Abington Senior High School

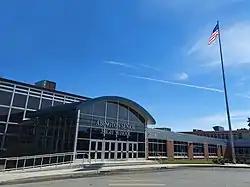
Abington Senior High School in September 2021

Abington Senior High School is a four-year co-educational high school in Abington, Pennsylvania, United States. A part of the Abington School District, the school was a two-year high school known as Abington South Campus from September 1964 until June 1983. In September 1983, Abington South Campus again became a three-year high school (grades 10 through 12) and eventually changed its name back to Abington Senior High. The 2017-2018 enrollment was 1,808. The interim principal is Ms. Susan McCarthy. Abington students are leaders in PSSA scores in the state of Pennsylvania and have won technology-oriented awards from Dell and Microsoft. The school is noted for being involved in the landmark supreme court case decision: Abington School District v. Schempp.